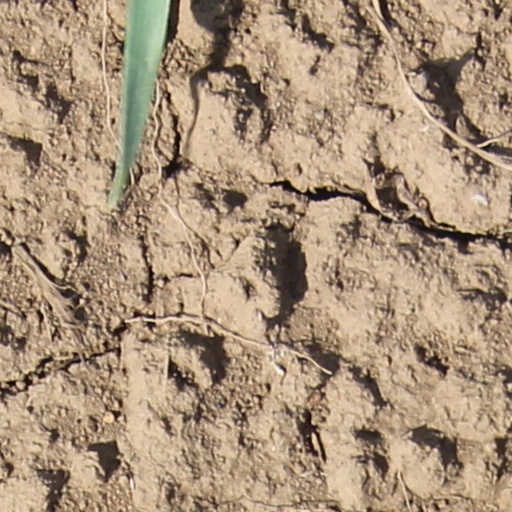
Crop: wheat